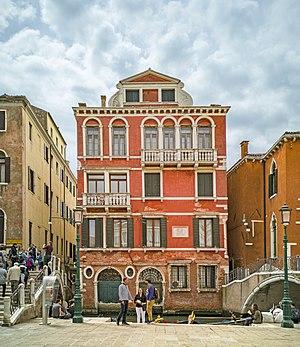
Daniele Manin, est un homme politique italien, né à Venise le 13 mai 1804 et est mort à Paris le 22 septembre 1857. Il est un des acteurs du Risorgimento, en devenant le chef de l’éphémère République de Saint-Marc.